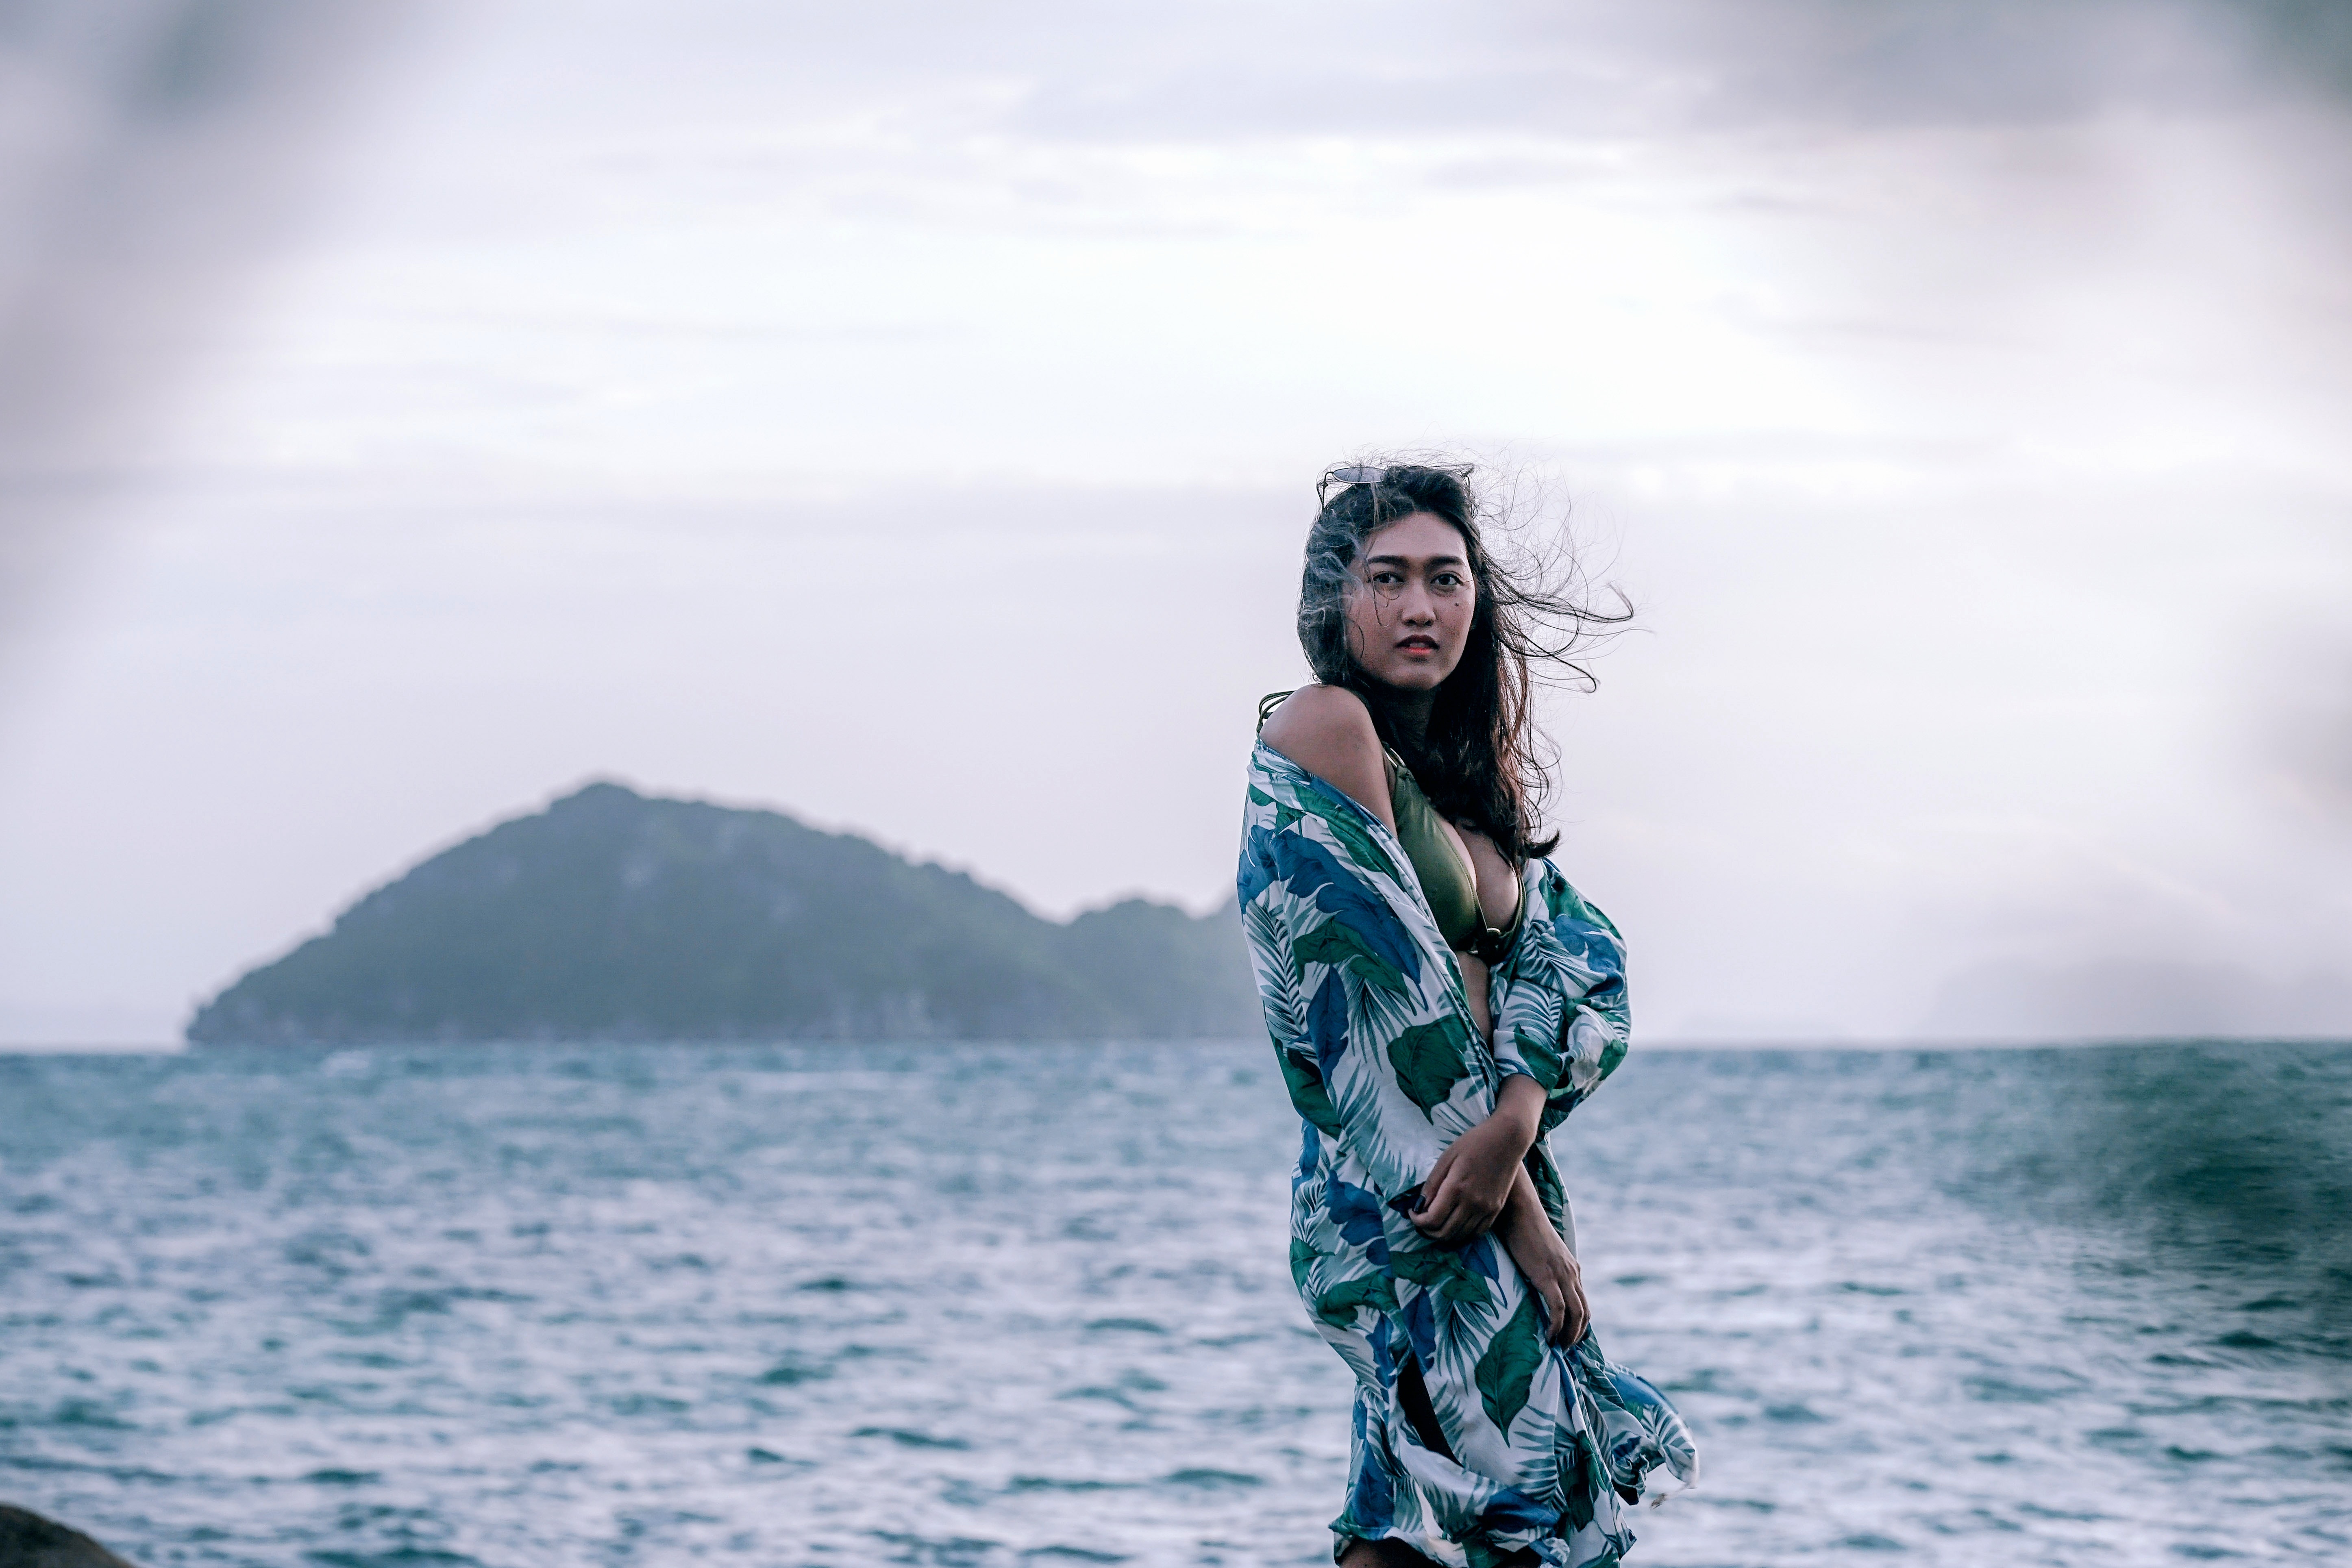
People in nature, blue, sky, water, beauty, sea, cloud, skin, ocean, photography, fashion, smile, summer, long hair, happy, black hair, dress, textile, vacation, horizon, wind, flash photography, mountain, photo shoot, coastal and oceanic landforms, coast, portrait photography, travel, tourism, style, wave